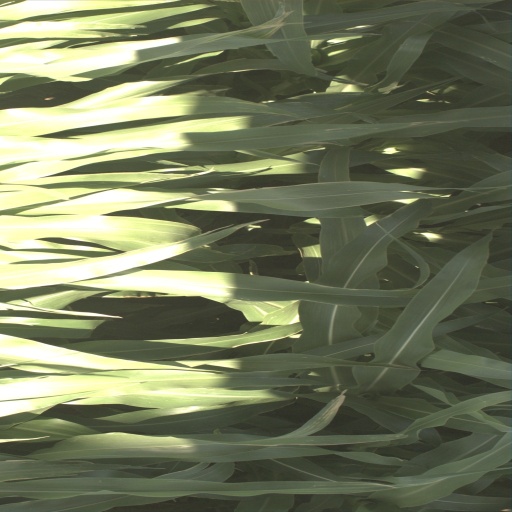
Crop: sorghum